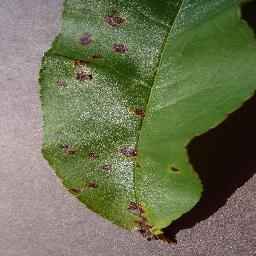
Label: Peach___Bacterial_spot